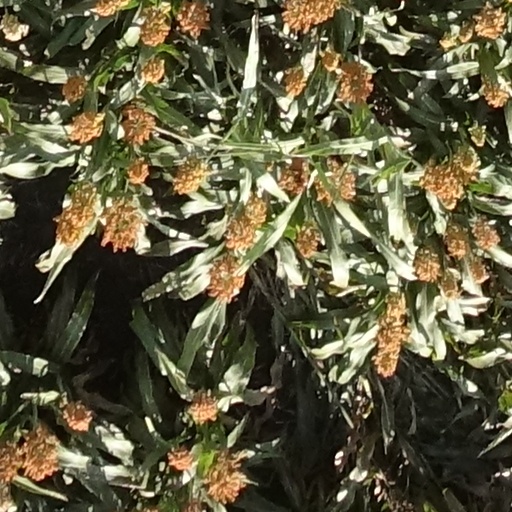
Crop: sorghum